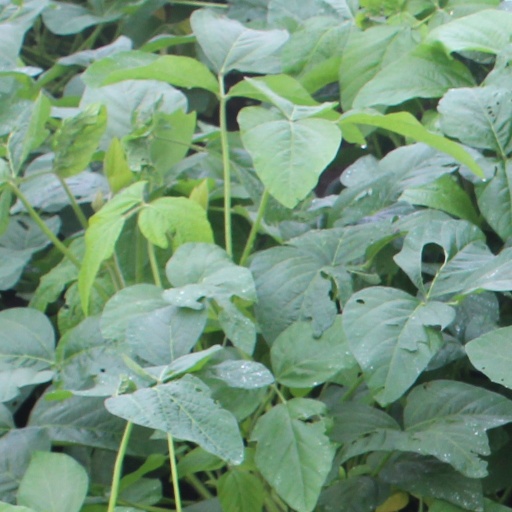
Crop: soybean